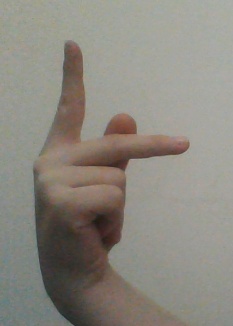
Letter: dha